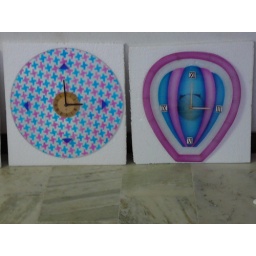
artistic wall clocks in glass